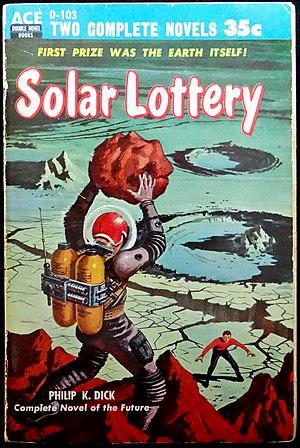
Loterie solaire est un roman de Philip K. Dick paru en 1955. Il est traduit en français et publié en 1968 aux Éditions OPTA. C'est le premier roman publié de Dick ; il traite de thèmes que l'on retrouve dans ses œuvres suivantes.